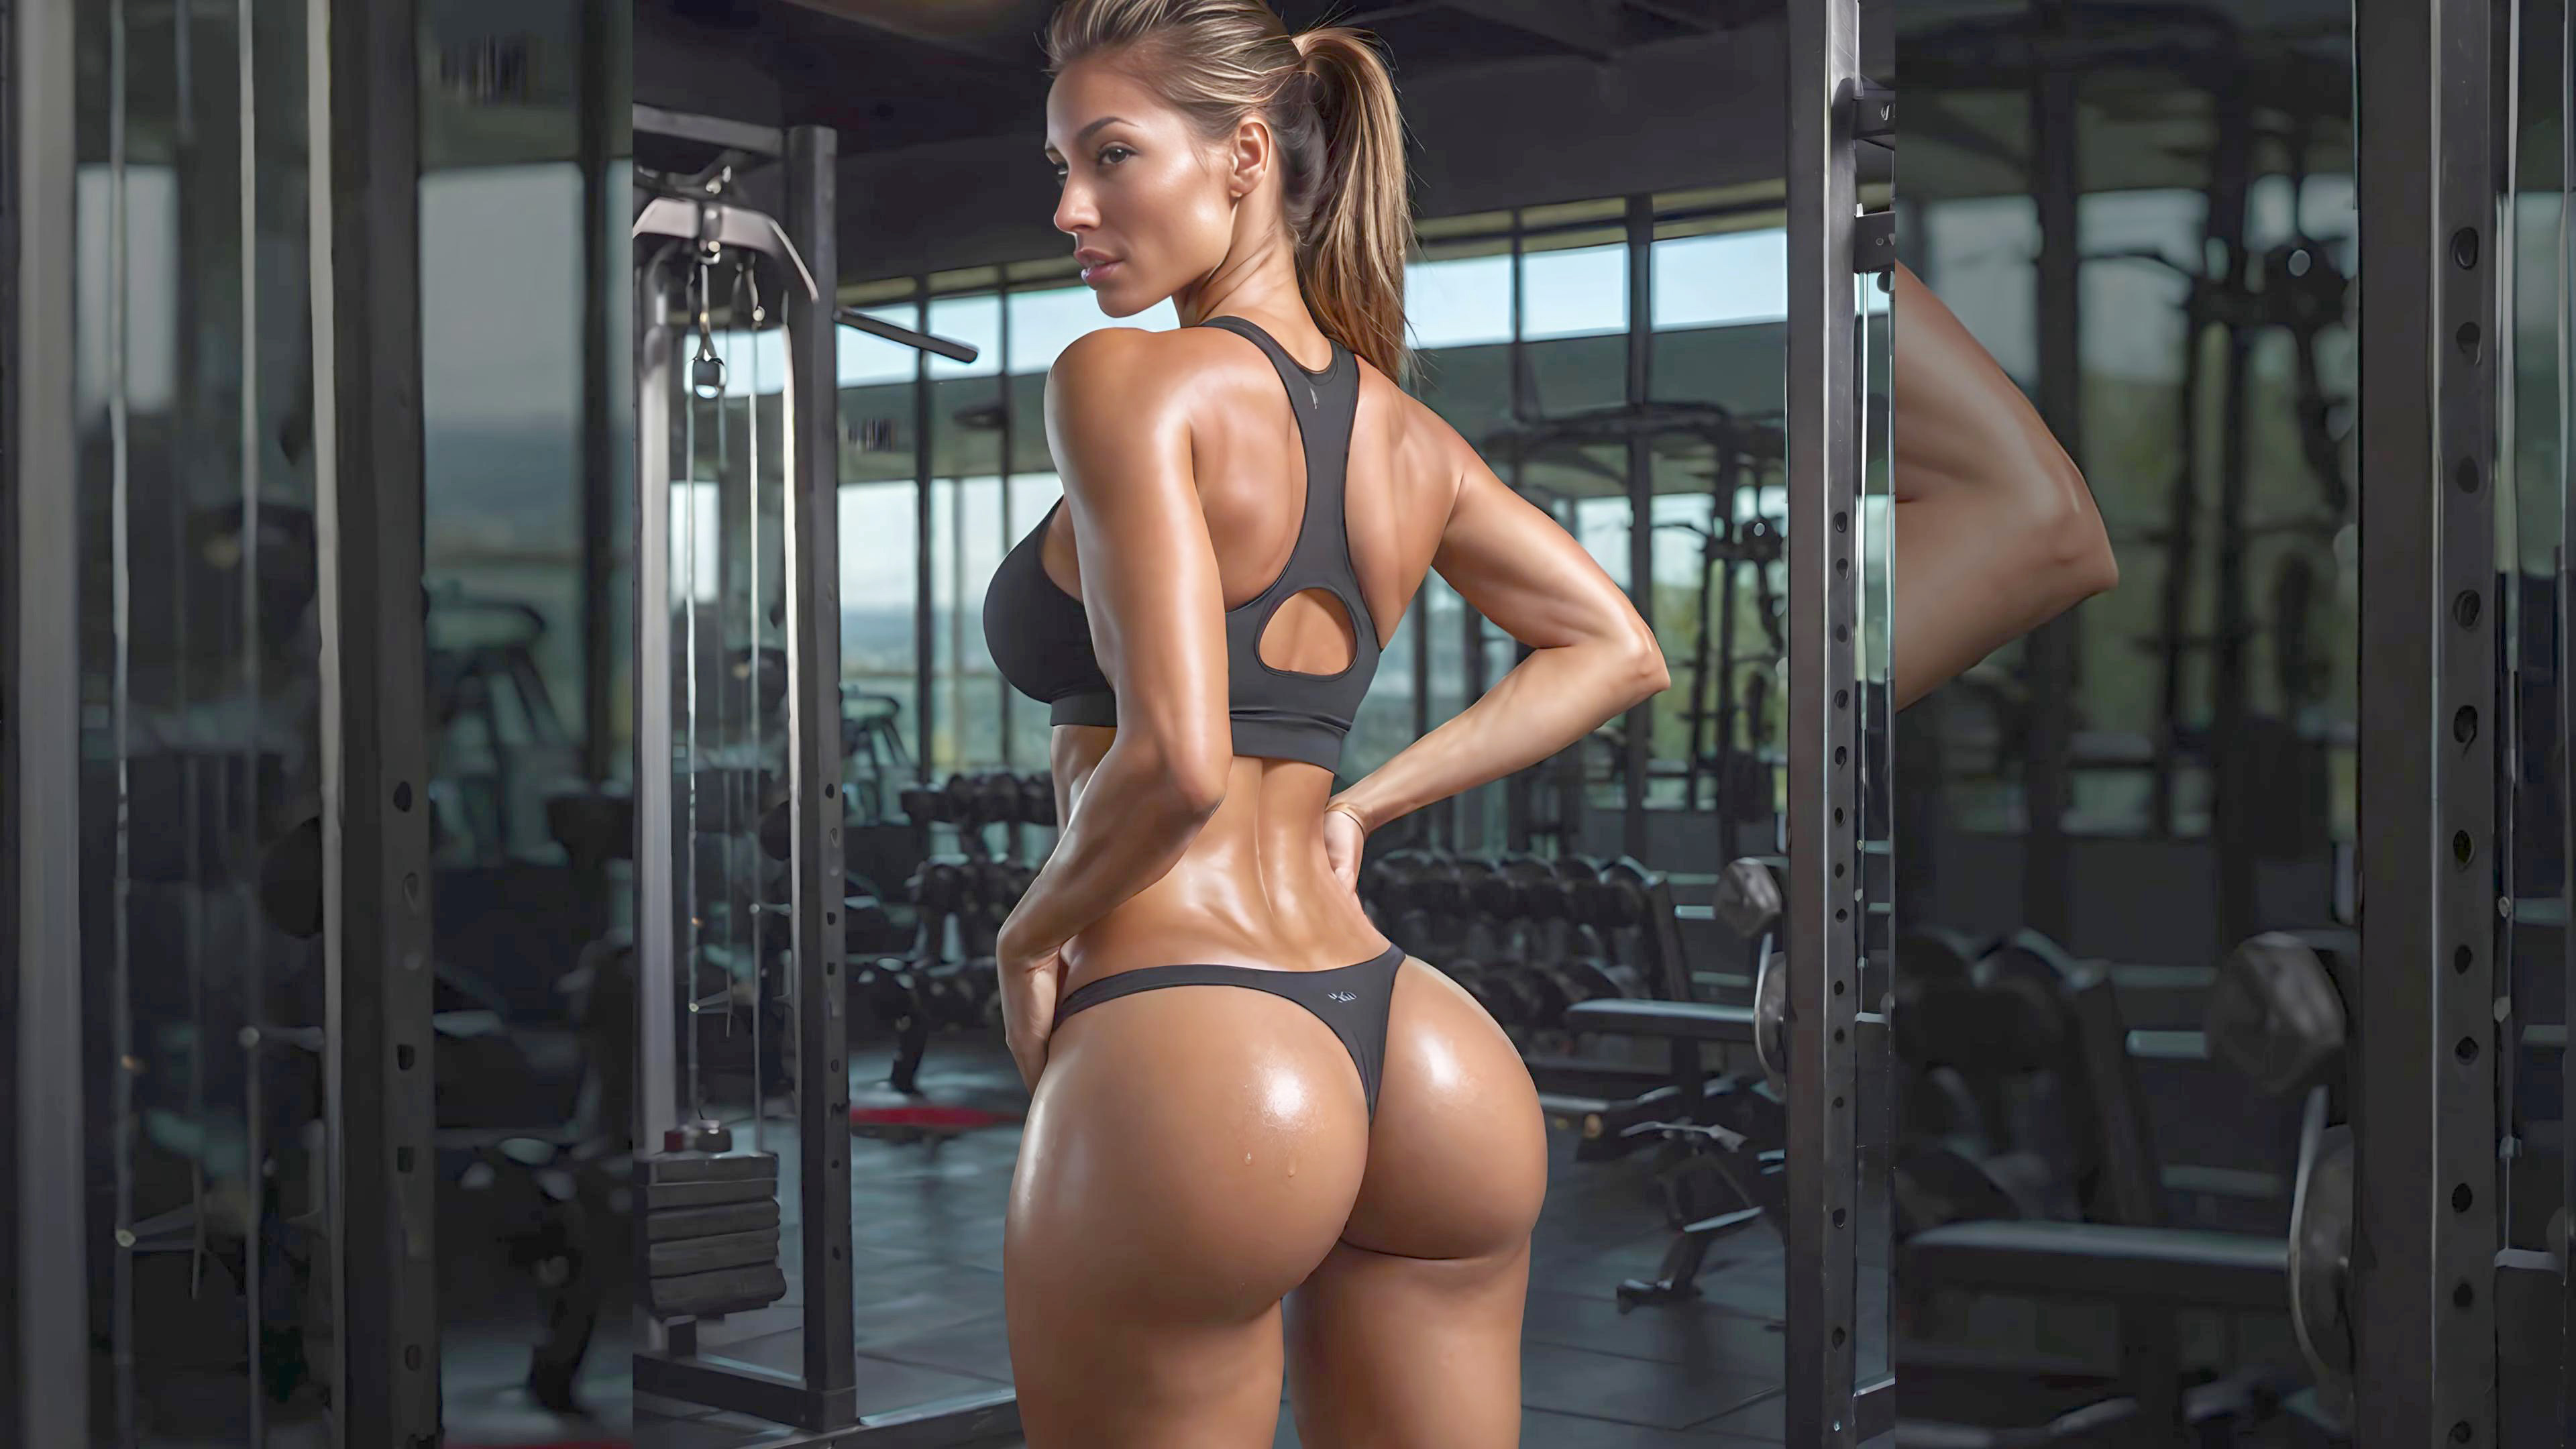
sexy, woman, muscle, thigh, swimwear, waist, undergarment, chest, lingerie, abdomen, brassiere, human leg, knee, sportswear, underpants, physical fitness, brown hair, event, competition event, art model, fashion design, fashion model, fetish model, bodybuilding, room, bikini, competition, swimsuit bottom, metal, flesh, fitness professional, photo shoot, model